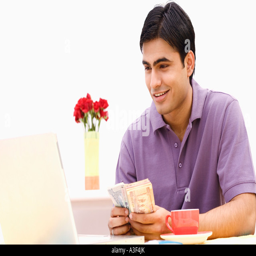
young man sitting in front of a laptop and counting currency notes